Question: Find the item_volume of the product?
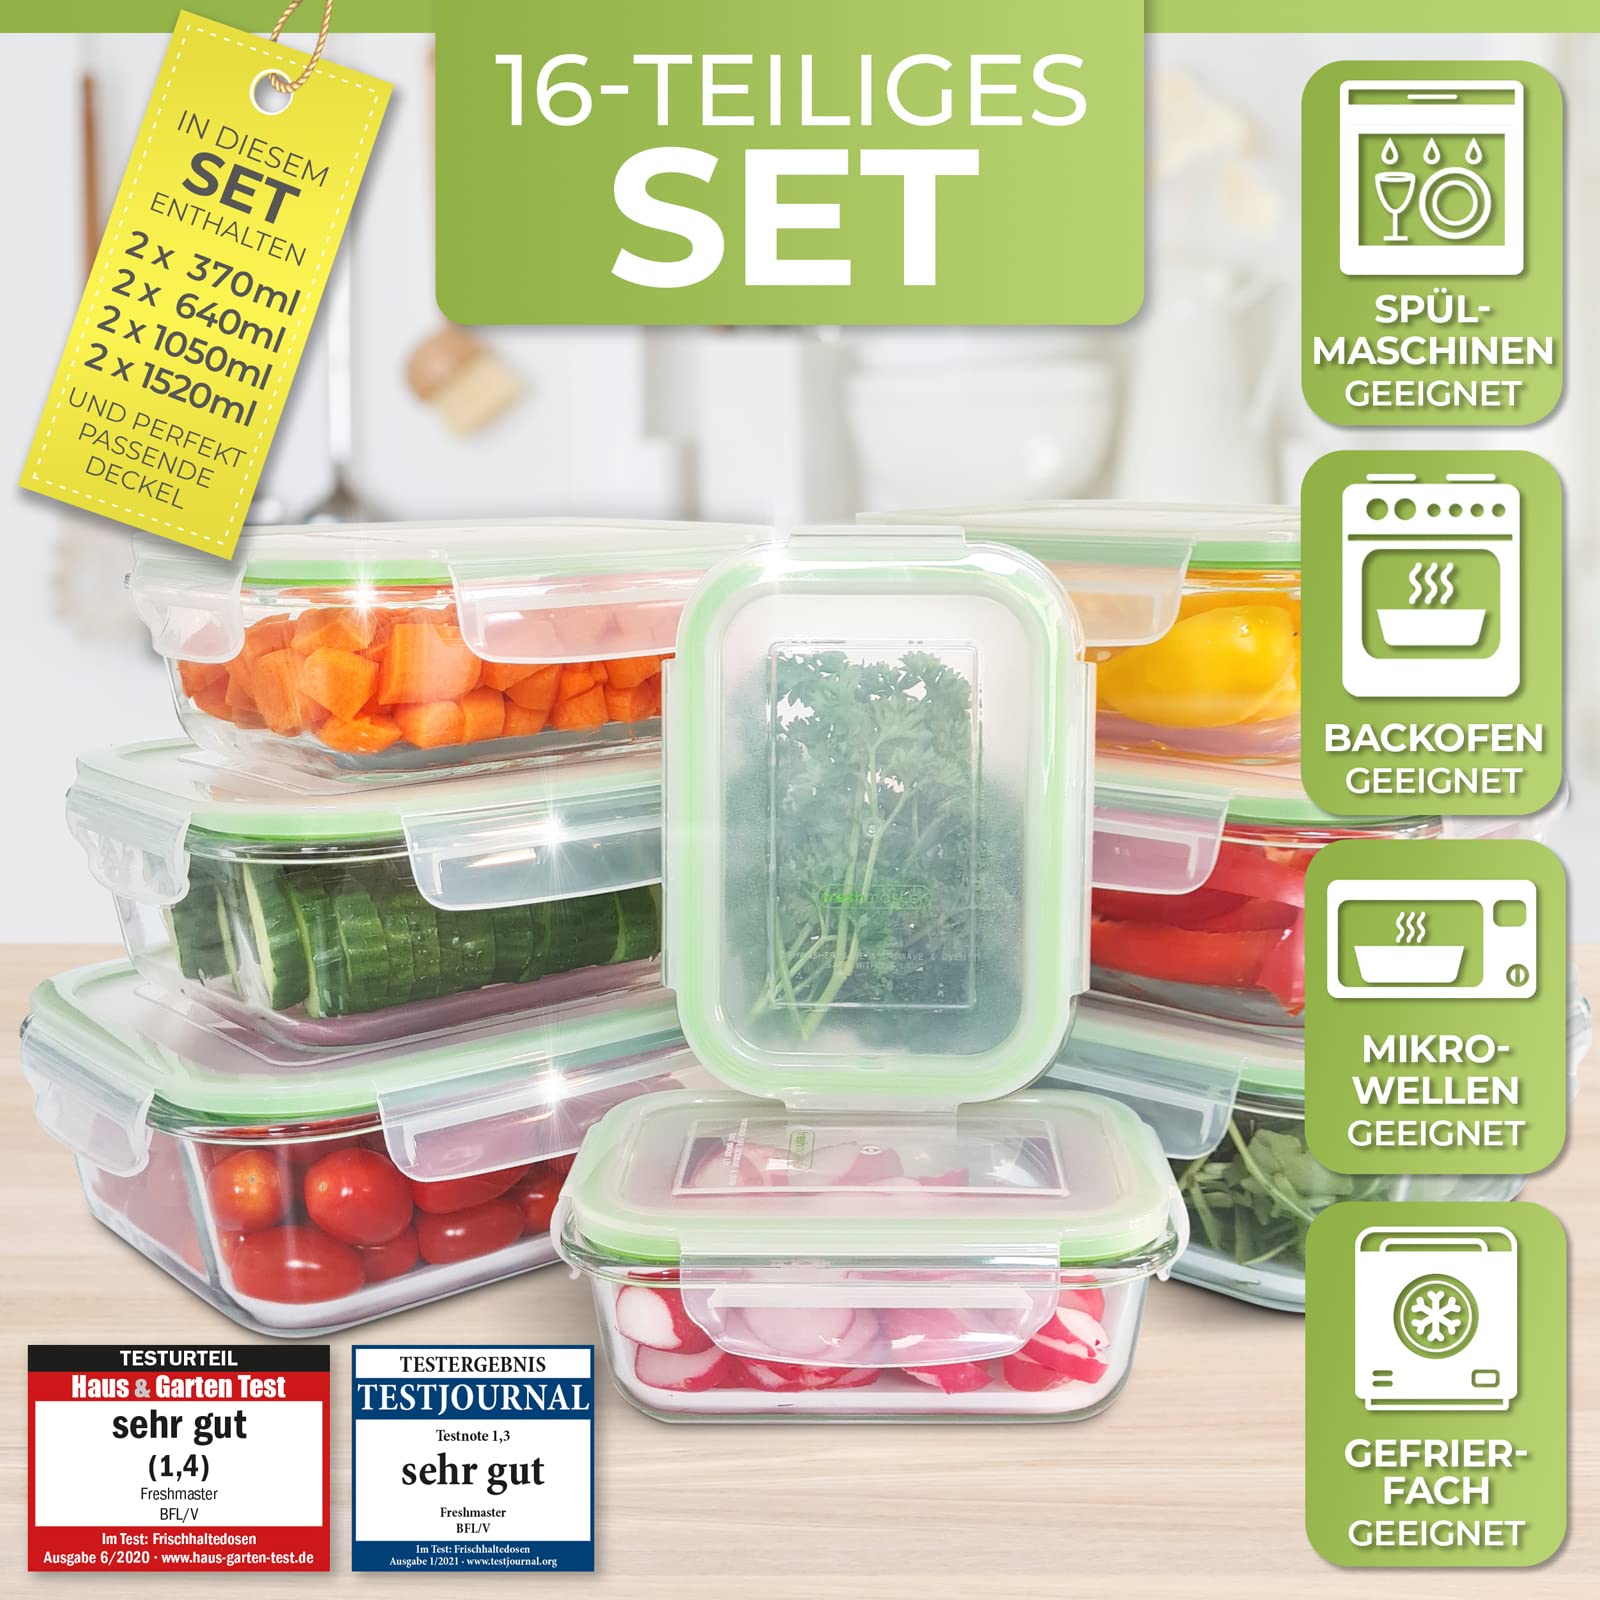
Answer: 370.0 millilitre